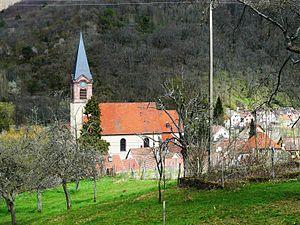
Église Saint-Pierre &amp
Lautenbachzell, également orthographiée localement sous la forme de Lautenbach-Zell, est une commune française située dans le département du Haut-Rhin, en région Grand Est.